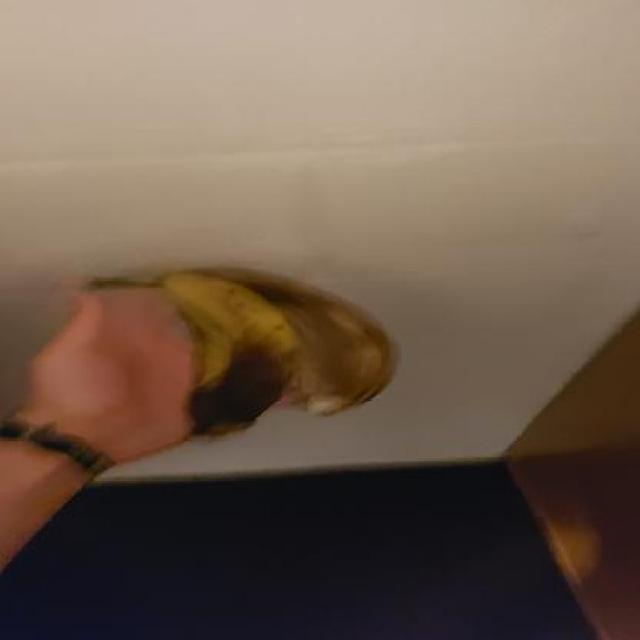
Label: bananas